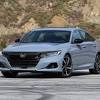
Vehicle type: Cars